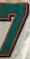
Number: 7